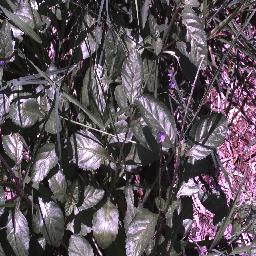
Label: snake_weed